National Gandhi Museum

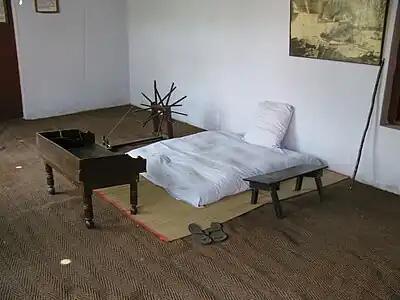
Reconstructed bedroom of Mahatma Gandhi, in the Museum

Mahatma Gandhi was assassinated on 30 January 1948. Shortly after his death, collectors began searching India for anything of importance about Gandhi. Originally the personal items, newspapers, and books related to Gandhi were taken to Mumbai. In 1951, the items were moved to buildings near the Kota House in New Delhi. The museum moved again in 1957 to a mansion.